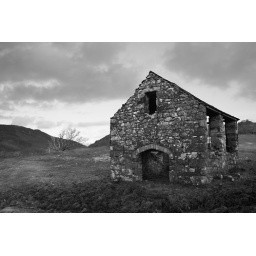
Old stone barn near Llanelltyd